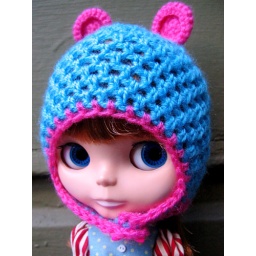
Miss Gemma is wearing a bear hat made by Gema of Simply Kir!